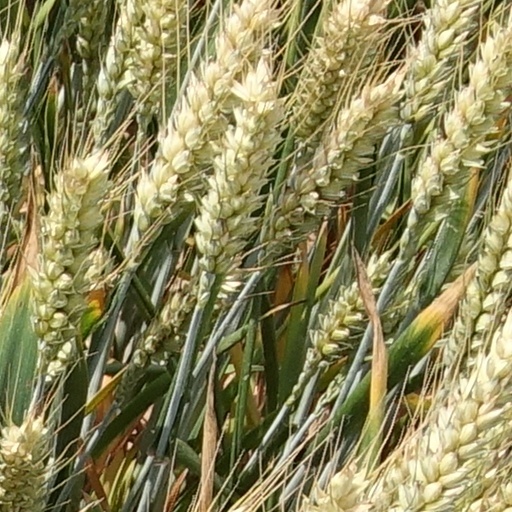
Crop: wheat